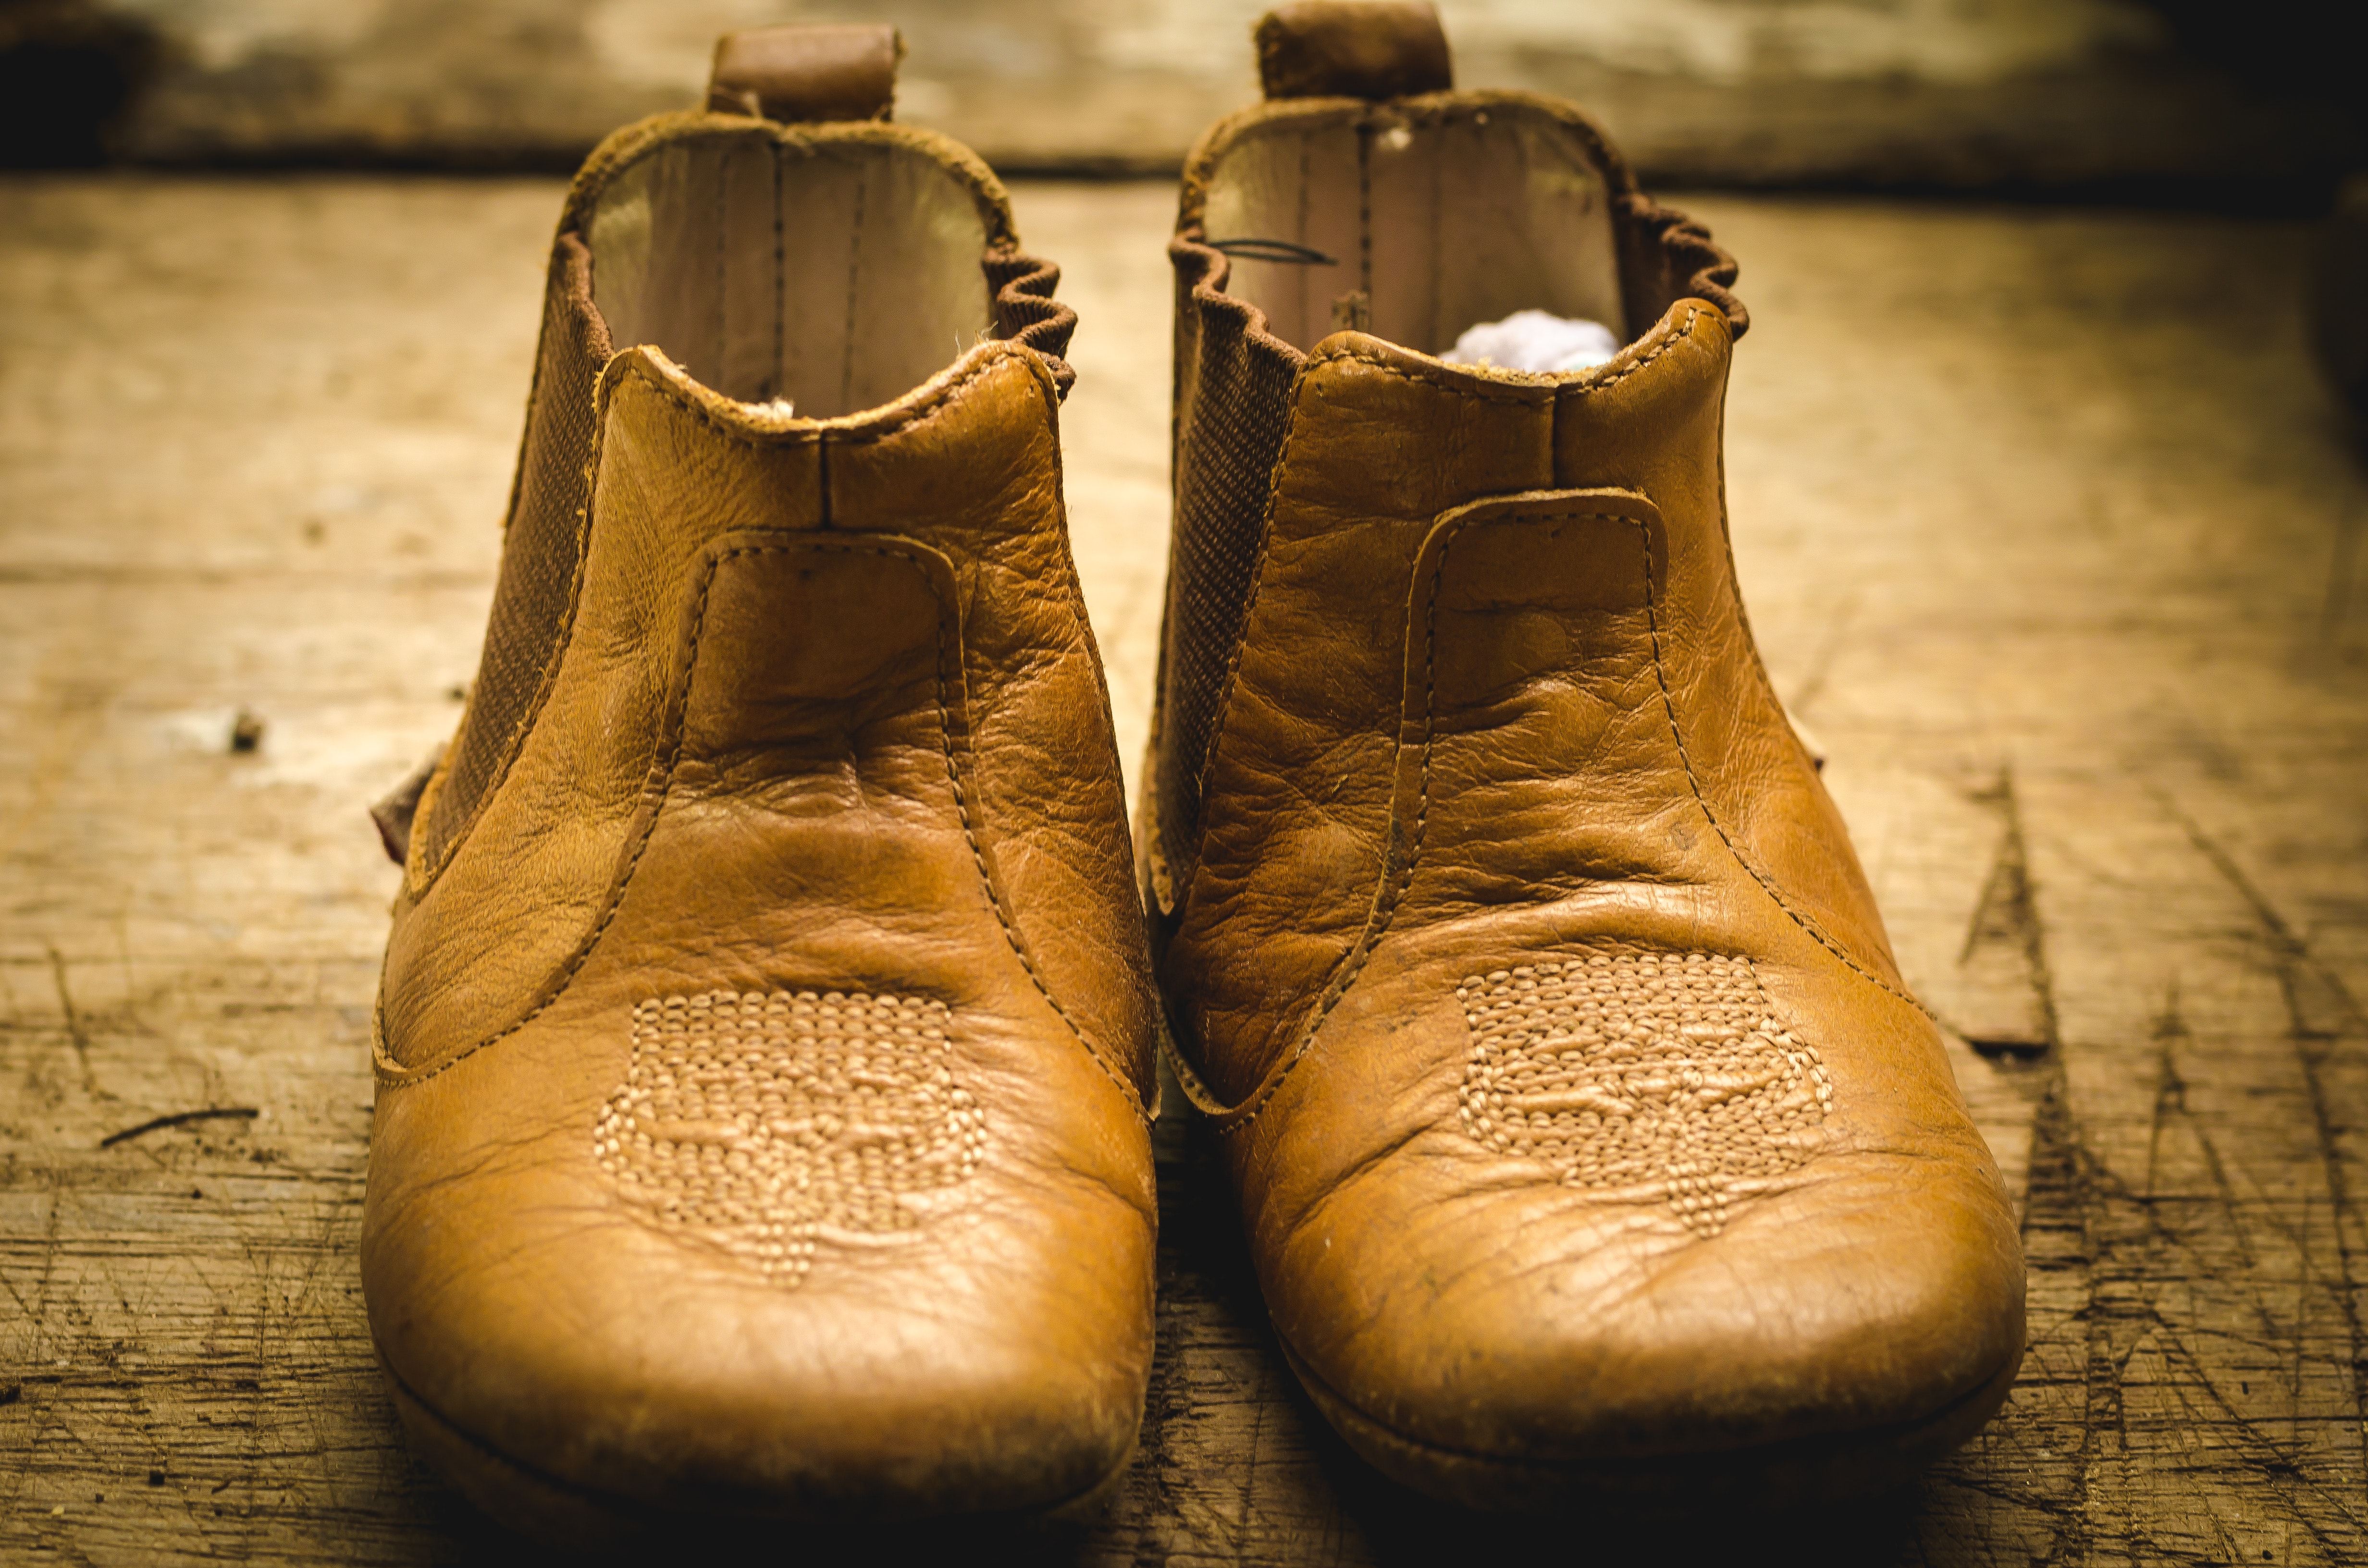
footwear, shoe, brown, tan, beige, boot, leather, still life, still life photography, metal